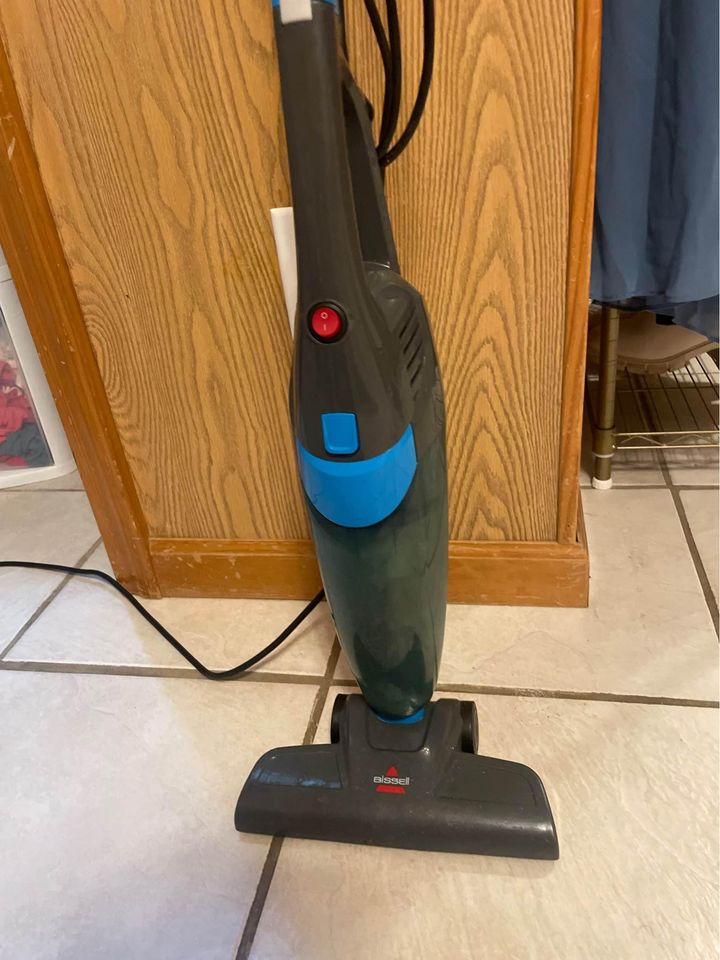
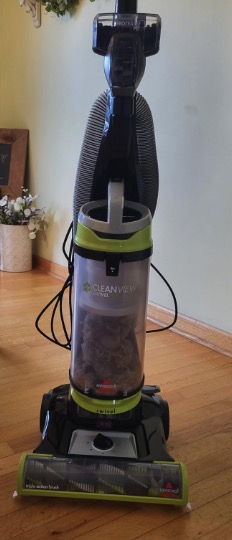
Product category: items_vacuum
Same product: no